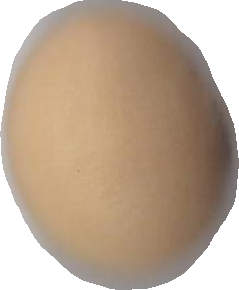
Variety: Grobogan